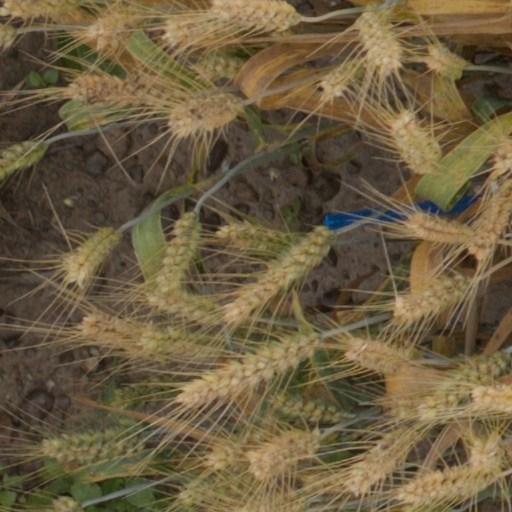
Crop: wheat